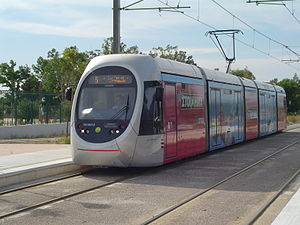
AnsaldoBreda / Produkter
Sirio-sporvogn i Athen.
AnsaldoBreda S.p.A. er en tidligere italiensk togproducent i Finmeccanica-koncernen, som nu hedder Hitachi Rail Italy, der fremstiller lokomotiver, togsæt, højhastighedstog, sporvogne og førerløse metrotog.